Bird visual acuity rendering: 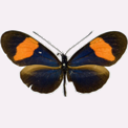
Butterfly visual acuity rendering: 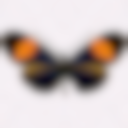
Species: erato
Subspecies: venus
Sex: female
View: dorsal
Hybrid status: valid subspecies
Locality: El Tigre COL CH
Coordinates: 4.95, -76.517